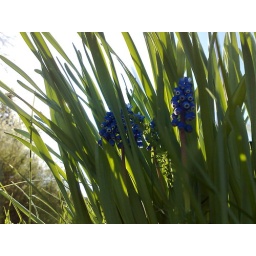
Small blue flowers in the grass